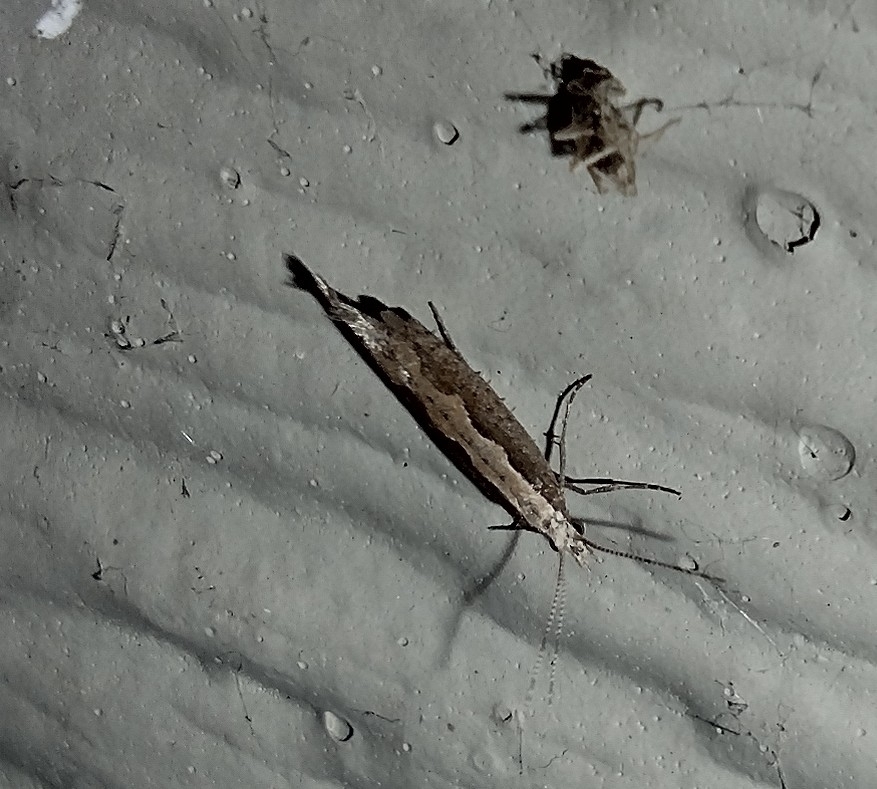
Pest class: diamondback_moth